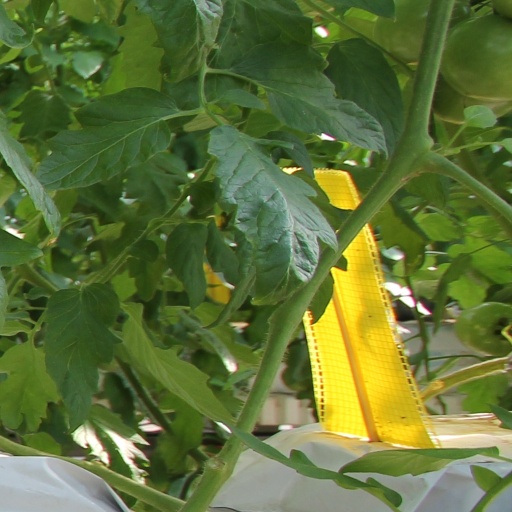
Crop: tomato